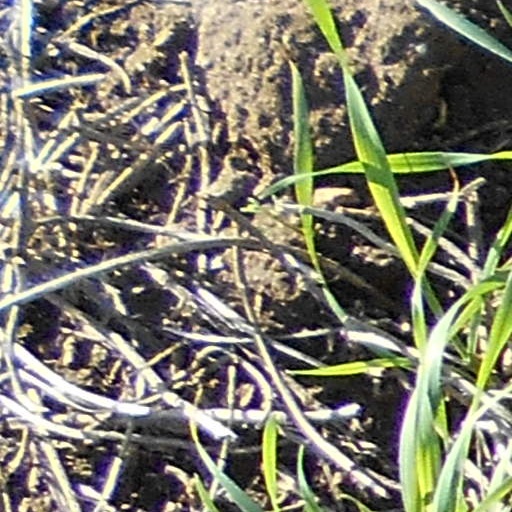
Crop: wheat